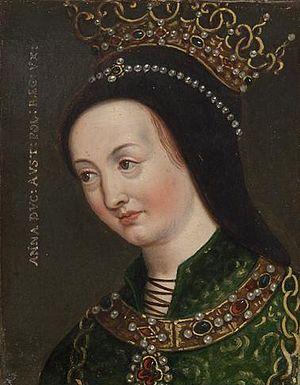
Cet article donne la liste des épouses des souverains de Bavière.
Anne de Habsbourg, née à Vienne en 1318, est la plus jeune des filles de Frédéric le Bel et de son épouse Isabelle d'Aragon. Ses grand-parents paternels sont l'empereur du Saint-Empire Albert Iᵉʳ et Élisabeth de Tyrol et ses grand-parent maternels sont le roi Jacques II d'Aragon et Blanche d'Anjou.